Rhodesian Armoured Corps

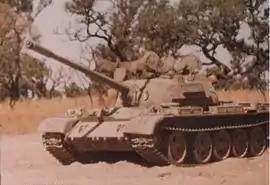
Rhodesian T-55 tank parked at Inkomo Barracks, 1979.

In October 1979, South African port authorities boarded and seized a French freighter, the "Astor", believed to be carrying a shipment of weaponry bound for Angola. The "Astor" had initially been chartered by the Libyan government with the delivery of arms, primarily ten T-55LD tanks of Polish origin from Tripoli's surplus stocks, to Uganda. The tanks, including assorted ammunition and spare parts, were to be offloaded at Mombasa, Kenya, and from thence transported overland. By October the "Astor"'s crew had already rounded the Cape of Good Hope but received belated news of Uganda's defeat in the Uganda–Tanzania War, and new orders to reroute their cargo to an unknown Angolan port. The freighter abruptly changed course; upon its unexpected return to South African waters which aroused suspicion, the Astor was impounded in Durban.